Aesculapian snake

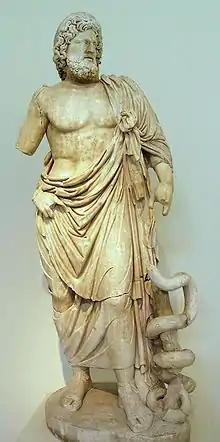
Asclepius/Aesculapius with rod and snake

The Aesculapian snake was first described by Josephus Nicolaus Laurenti in 1768 as "Natrix longissima", later it was also known as "Coluber longissimus" and for the most part of its history as "Elaphe longissima". The current scientific name of the species based on revisions of the large genus "Elaphe" is "Zamenis longissimus". "Zamenis" is from Greek "ζαμενής" "angry", "irritable", "fierce", "longissimus" comes from Latin and means "longest"; the snake is one of the longest over its range. The common name of the species — "Aesculape" in French and its equivalents in other languages — refers to the classical god of healing (Greek Asclepius and later Roman Aesculapius) whose temples the snake was encouraged around. It is surmised that the typical depiction of the god with his snake-entwined staff features the species. Later from these, modern symbols developed of the medical professions as used in a number of variations today. The species, along with four-lined snakes, is carried in an annual religious procession in Cocullo in central Italy, which is of separate origin and was later made part of the Catholic calendar.